County of East Frisia

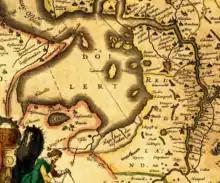
Rheiderland around 1600, by Ubbo Emmius

In 1595 Edzard II had to endure the next humiliation. On 18 March of that year, the citizens of the city of Emden revolted against the count, after he had once again increased the tax burden on its citizens. The inhabitants of the city, which by now had a strong Calvinist character, were incited by Menso Alting, the reformed vicar in the Great Church in Emden. The city council that had been established by Edzard II was expelled and the count's castle, Burg Emden, was occupied: the Emden Revolution was a fact. The year before, on 21 January 1594, the Holy Roman Emperor had issued a decree ordering the citizens of Emden to recognize their count, stop the violence, and dismantle the new city government. The citizens refused and persisted in their rebellion. Since the city was under strong Dutch influence, Edzard II sent his chancellor to The Hague to ask how the Dutch authorities viewed the conflict. The Dutch Republic attempted to mediate in the conflict. Since Edzard II had lost all authority, he offered the States General of the Netherlands to include East Frisia as the eighth province in the Dutch confederation. This was, however, refused. On 7 November 1595, a peace treaty was signed in Delfzijl by the city, the count and the Estates. Edzard had to renounce most of his rights in Emden.